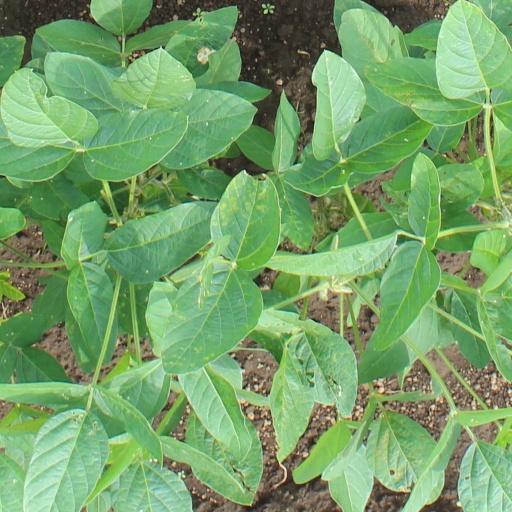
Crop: soybean